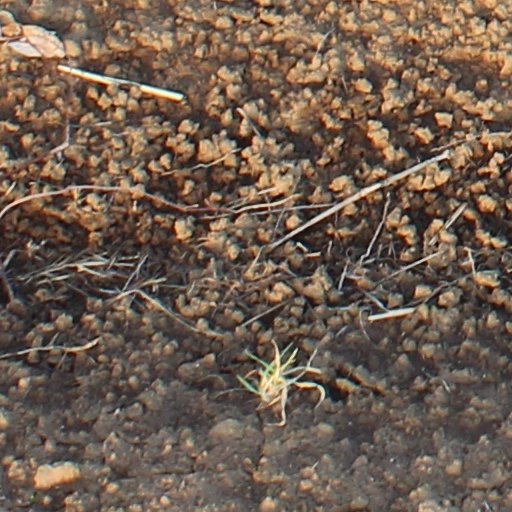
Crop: wheat